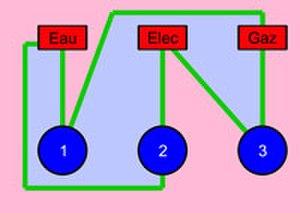
Comment utiliser le théorème de Jordan pour résoudre l'énigme des trois maisons
L'énigme des trois maisons, aussi appelée l'énigme de l'eau, du gaz et de l'électricité, est un jeu mathématique dont l'analyse utilise un théorème de topologie ou de théorie des graphes. Ce problème n'a pas de solution. Georges Perec le cite en 1978 dans son livre Je me souviens : Je me souviens des heures que j'ai passées, en classe de troisième, je crois, à essayer d'alimenter en eau, gaz et électricité, trois maisons, sans que les tuyaux se croisent.